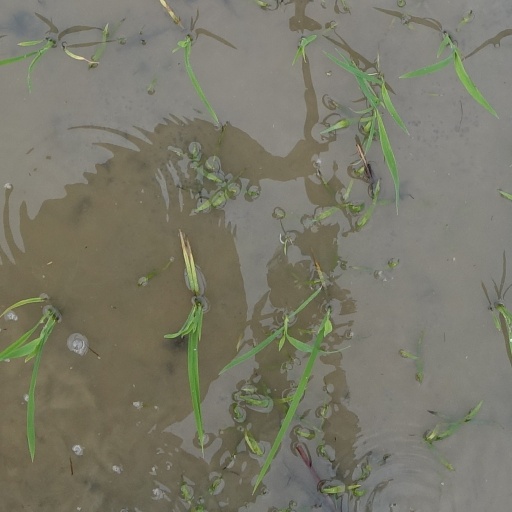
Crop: rice